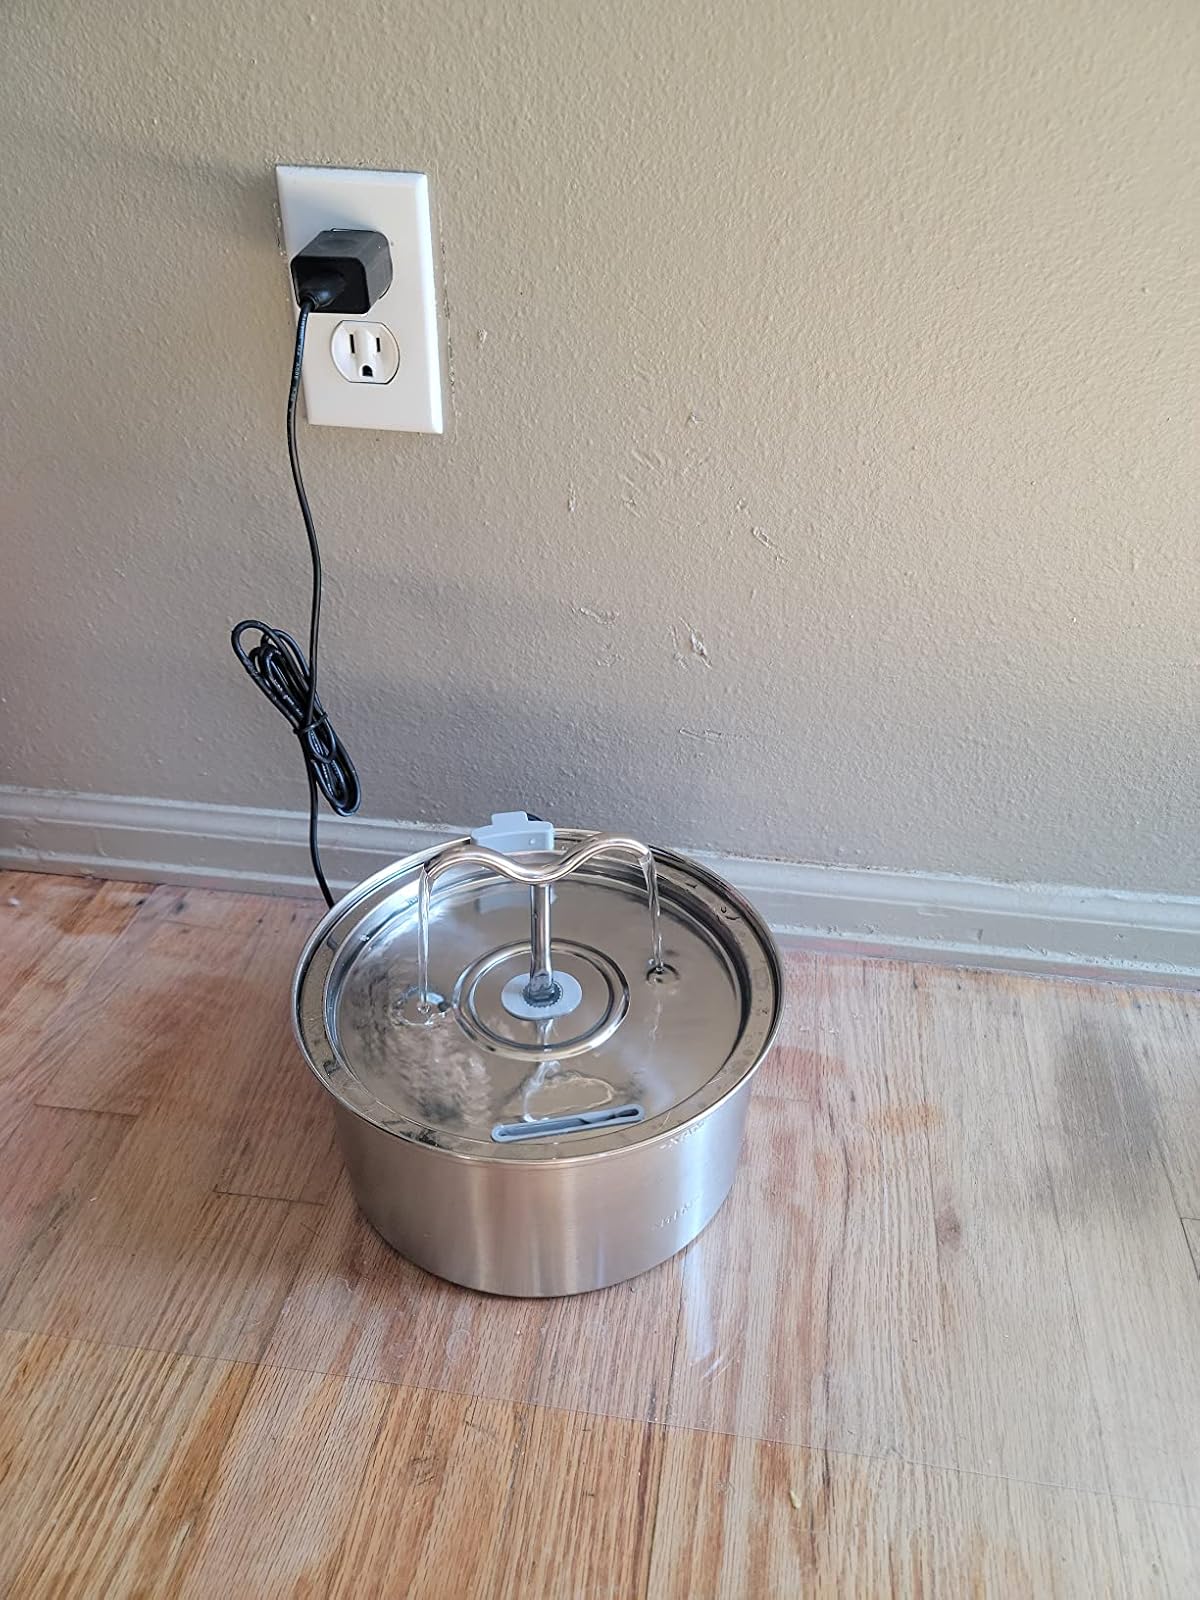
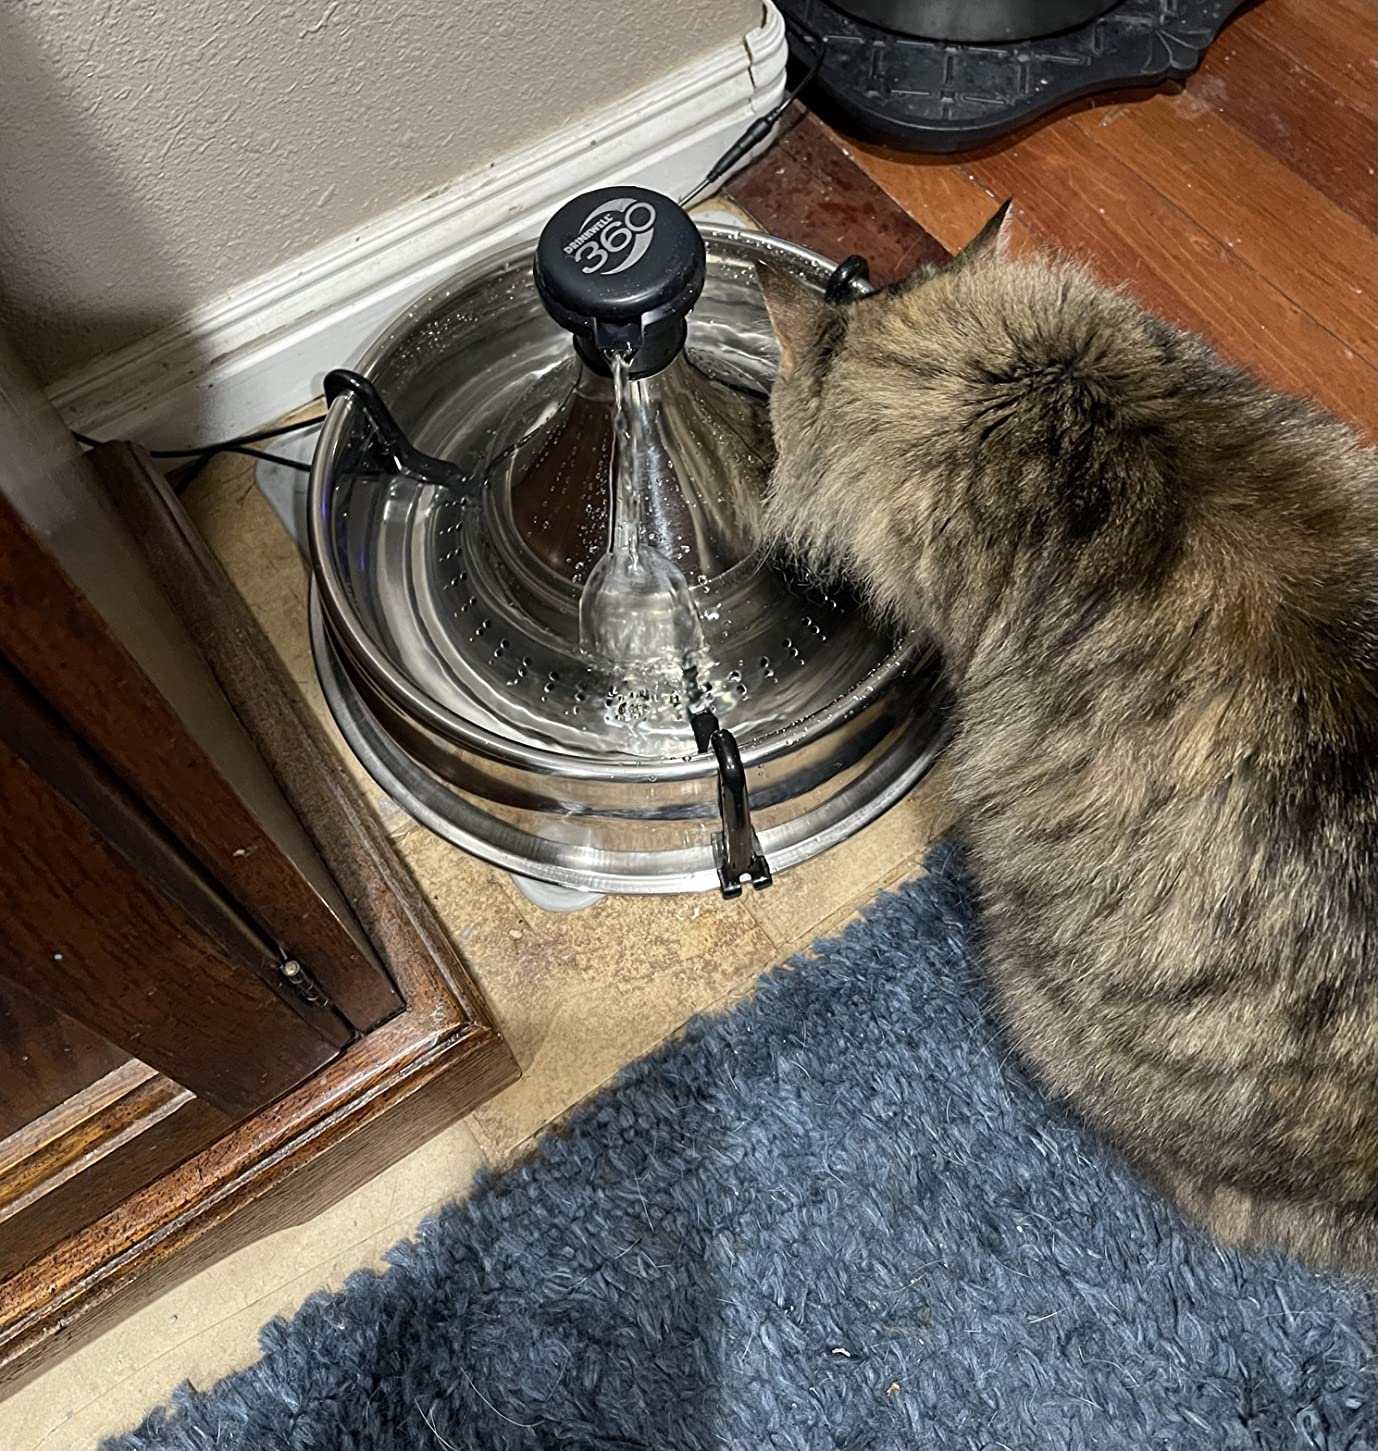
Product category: items_bowl
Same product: no